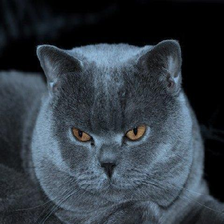
Species: cat
Breed: British Shorthair